Hard to Be a God (1989 film)

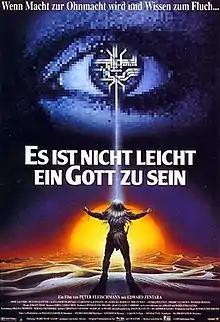
Es ist nicht leicht ein Gott zu sein

Hard to Be a God is a West German-Soviet-French-Swiss science fiction film directed by Peter Fleischmann and released in 1989, the movie based on the 1964 novel of the same name by Arkady and Boris Strugatsky.